Letheringsett Brewery watermill

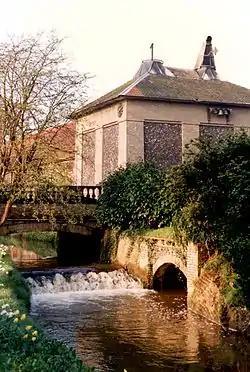
Letheringsett Brewery Watermill: the cascade and waterwheel tunnel built 1783–84, with the bridge of 1818

The remains of Letheringsett Brewery Watermill are located in the centre of the village of Letheringsett in the county of Norfolk. The watermill of 1784 was housed within the maltings and brewery complex founded and run by John Brereton of Letheringsett Hall from before 1721. Much of this complex still stands on the south side of the A148 Cromer to King's Lynn road, which bisects the village on an east–west axis, and on the west bank of the River Glaven, which bisects the village south–north.